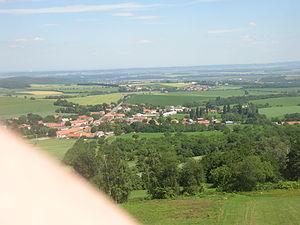
Miskovice est une commune du district de Kutná Hora, dans la région de Bohême-Centrale, en République tchèque. Sa population s'élevait à 1 106 habitants en 2020.